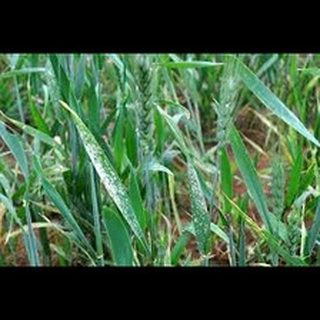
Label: wheat_mildew